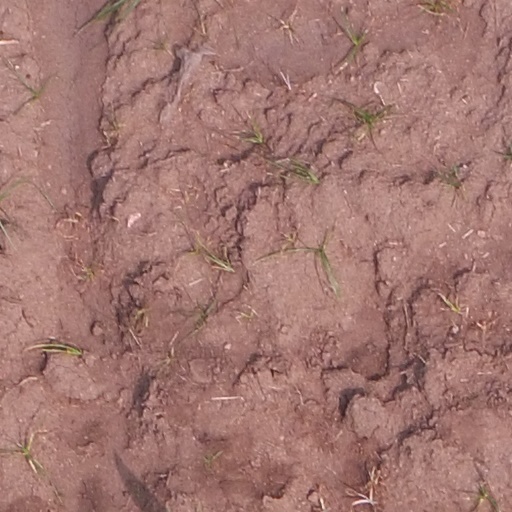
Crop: maize; corn